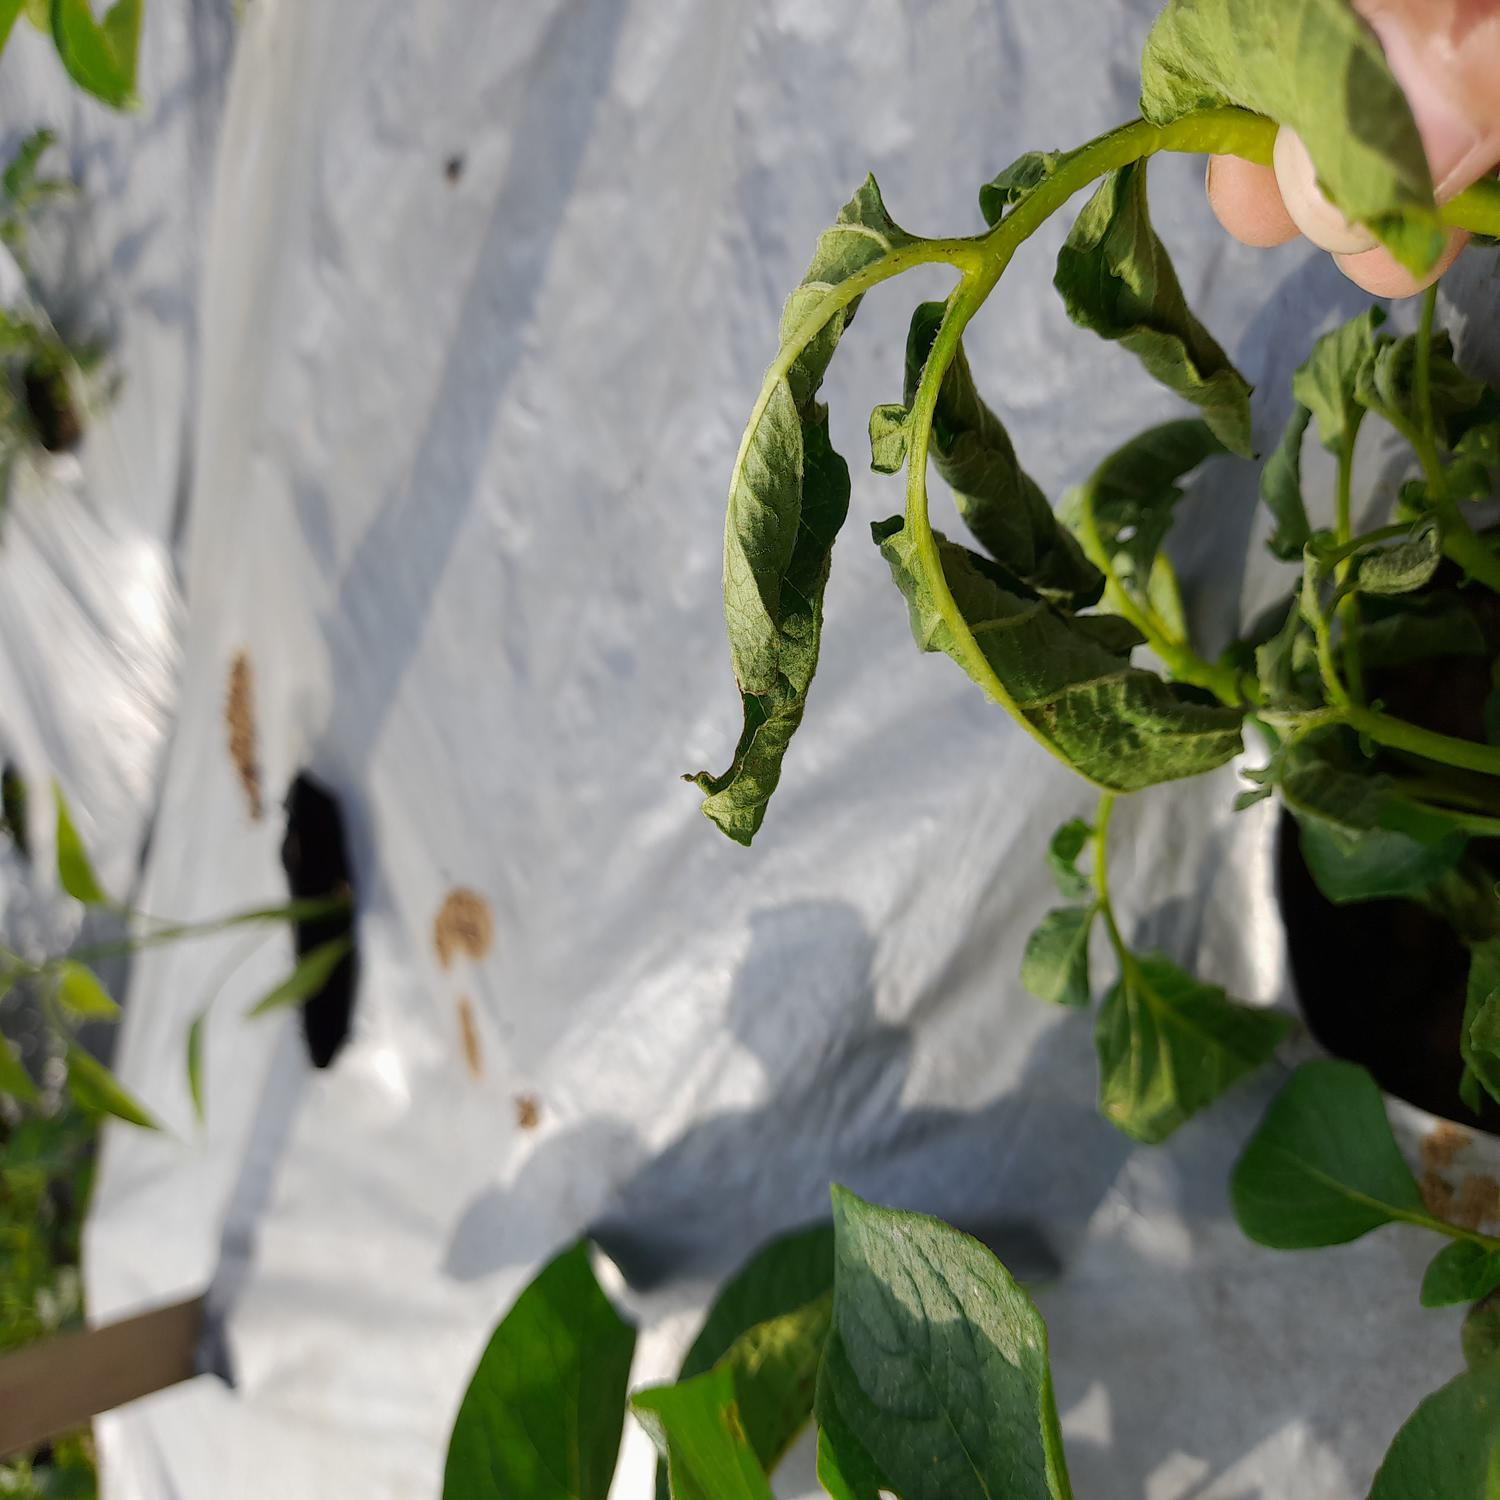
Etiqueta: Pudricion_Parda